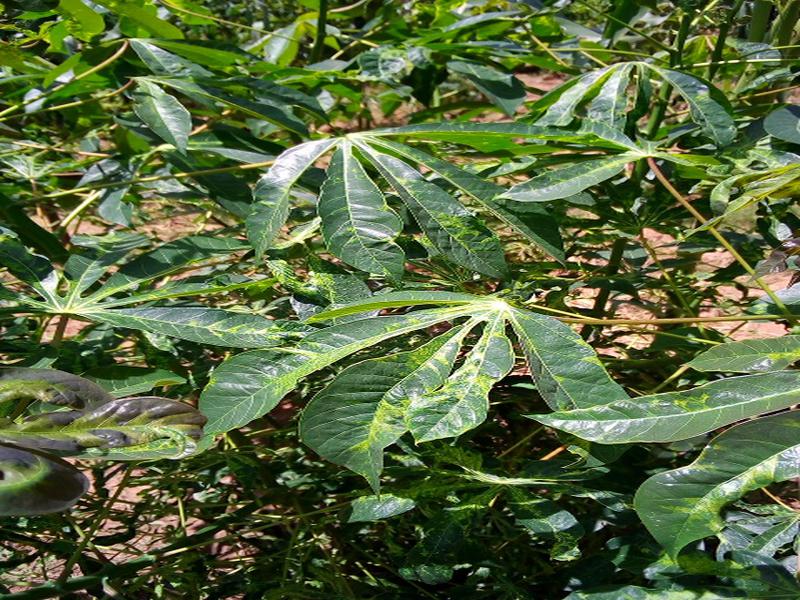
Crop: cassava
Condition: mosaic_disease